Rugby union in Argentina

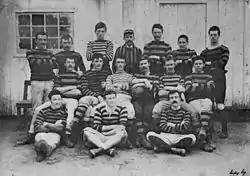
Rosario A.C. squad of 1884, the oldest photo of a rugby team in Argentina

Rugby union began to be played in Argentina in 1873, exclusively by the resident British people to begin with. The first rugby union match in Argentina was played that same year in the Buenos Aires Cricket Club Ground, located in the Palermo neighbourhood, where the Galileo Galilei planetarium is located today. Both teams (called "Bancos" and "Ciudad" for the occasion) were formed by members of the BACC and they play a mix between association and rugby "football". Bancos field 11 players while Ciudad fielded 13. On 24 June 1873, another match was contested in Flores, Buenos Aires, between "Inglaterra" and "El Mundo". After three hours of play, the game ended in a scoreless tie.